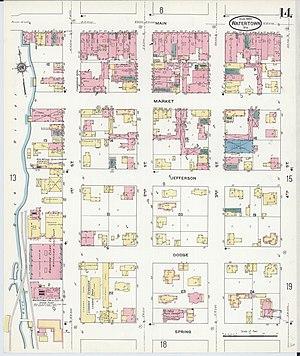
Watertown est une ville située dans les comtés de Jefferson et de Dodge, dans l’État du Wisconsin, aux États-Unis.